John Block (basketball)

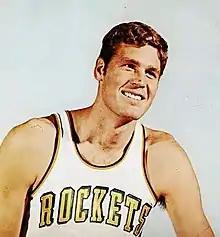
Block circa 1969

John William Block Jr. (born April 16, 1944) is an American former professional basketball player.